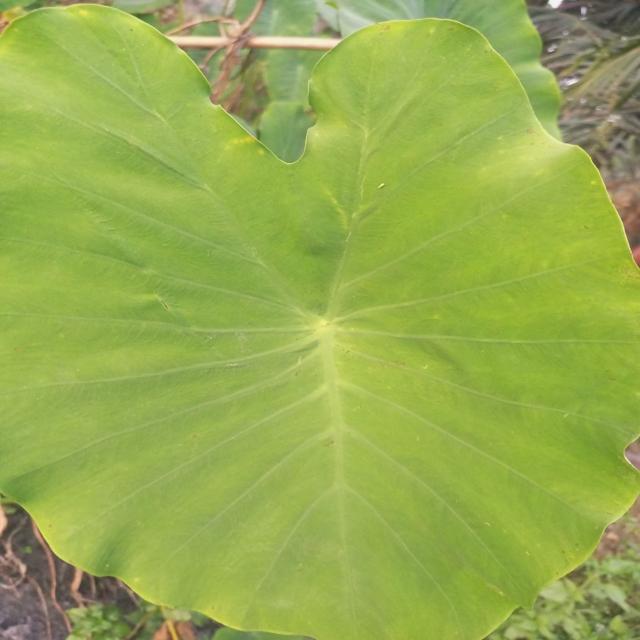
Label: Early_Blight